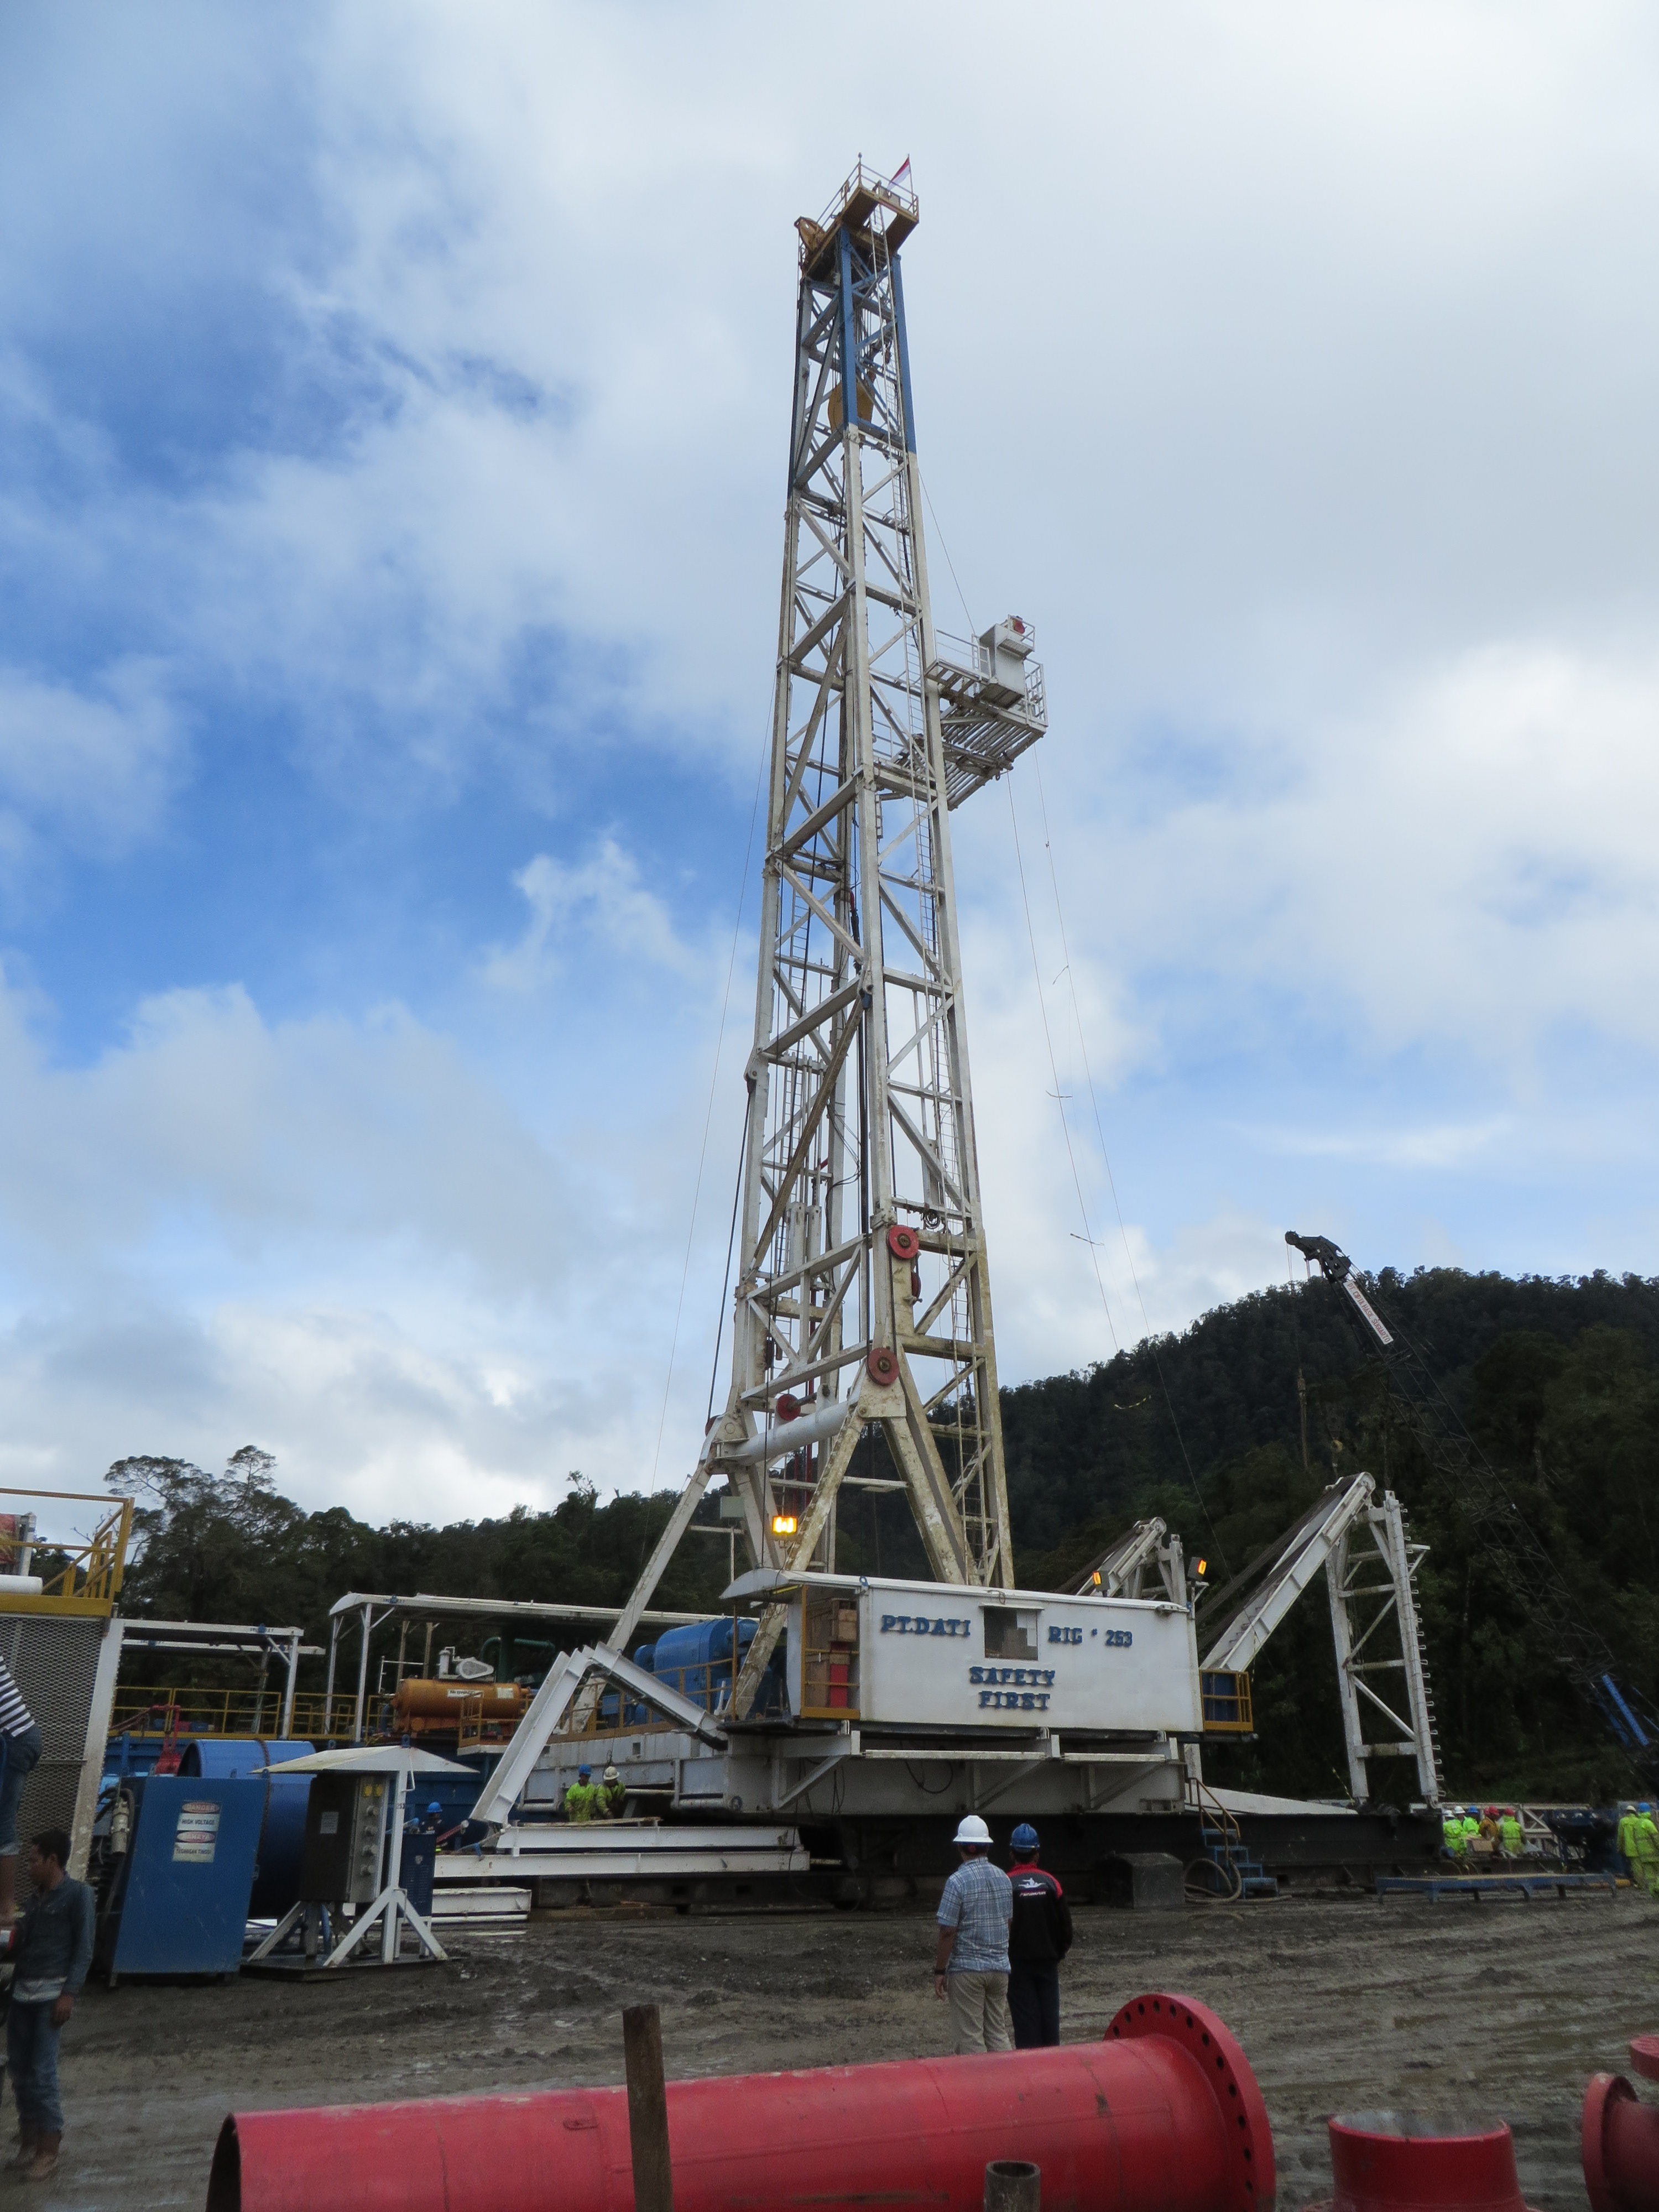
vehicle, mast, geothermal, indonesia, drilling, rig, construction equipment, drilling rig, onshore